Frank Reaugh

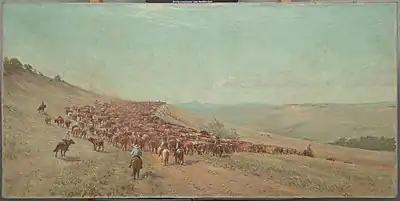
Driving the Herd

In total, Reaugh created more than seven thousand works. He concentrated on small "plein air" pastel sketches of the iconic Texas Longhorn, a subject he found challenging to portray. He once said that "no animal on earth has the beauty of the Texas steer."